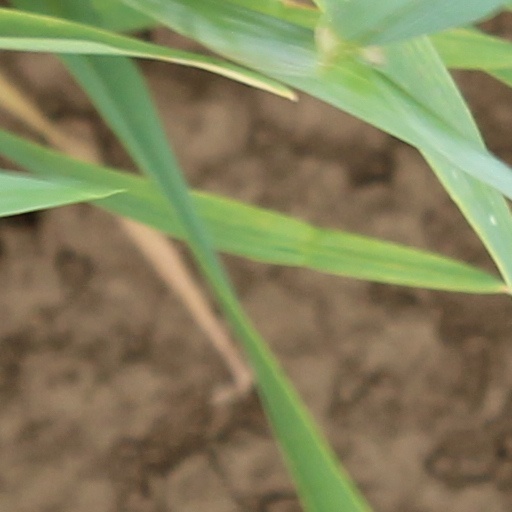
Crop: wheat